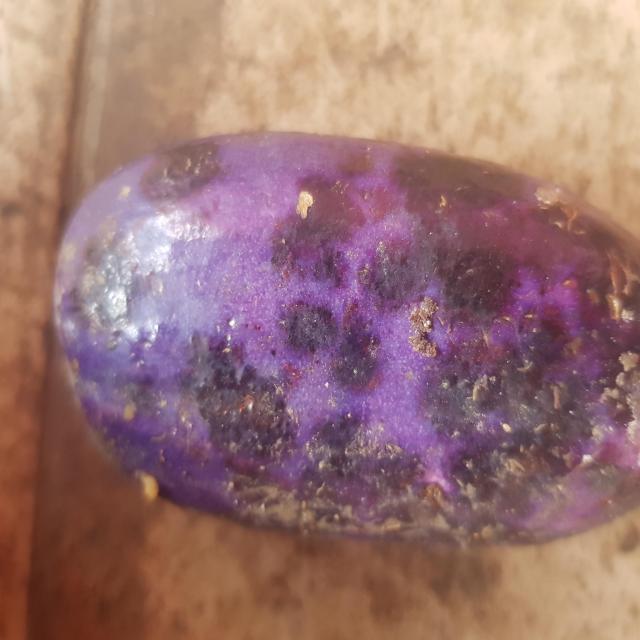
Plum grade: spotted